Describe the emotion expressed in this image:  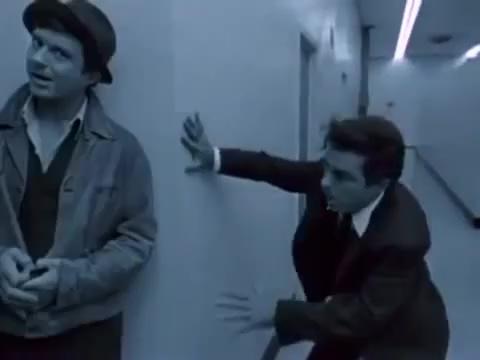
This person displays Pain, valence and arousal with low intensity.